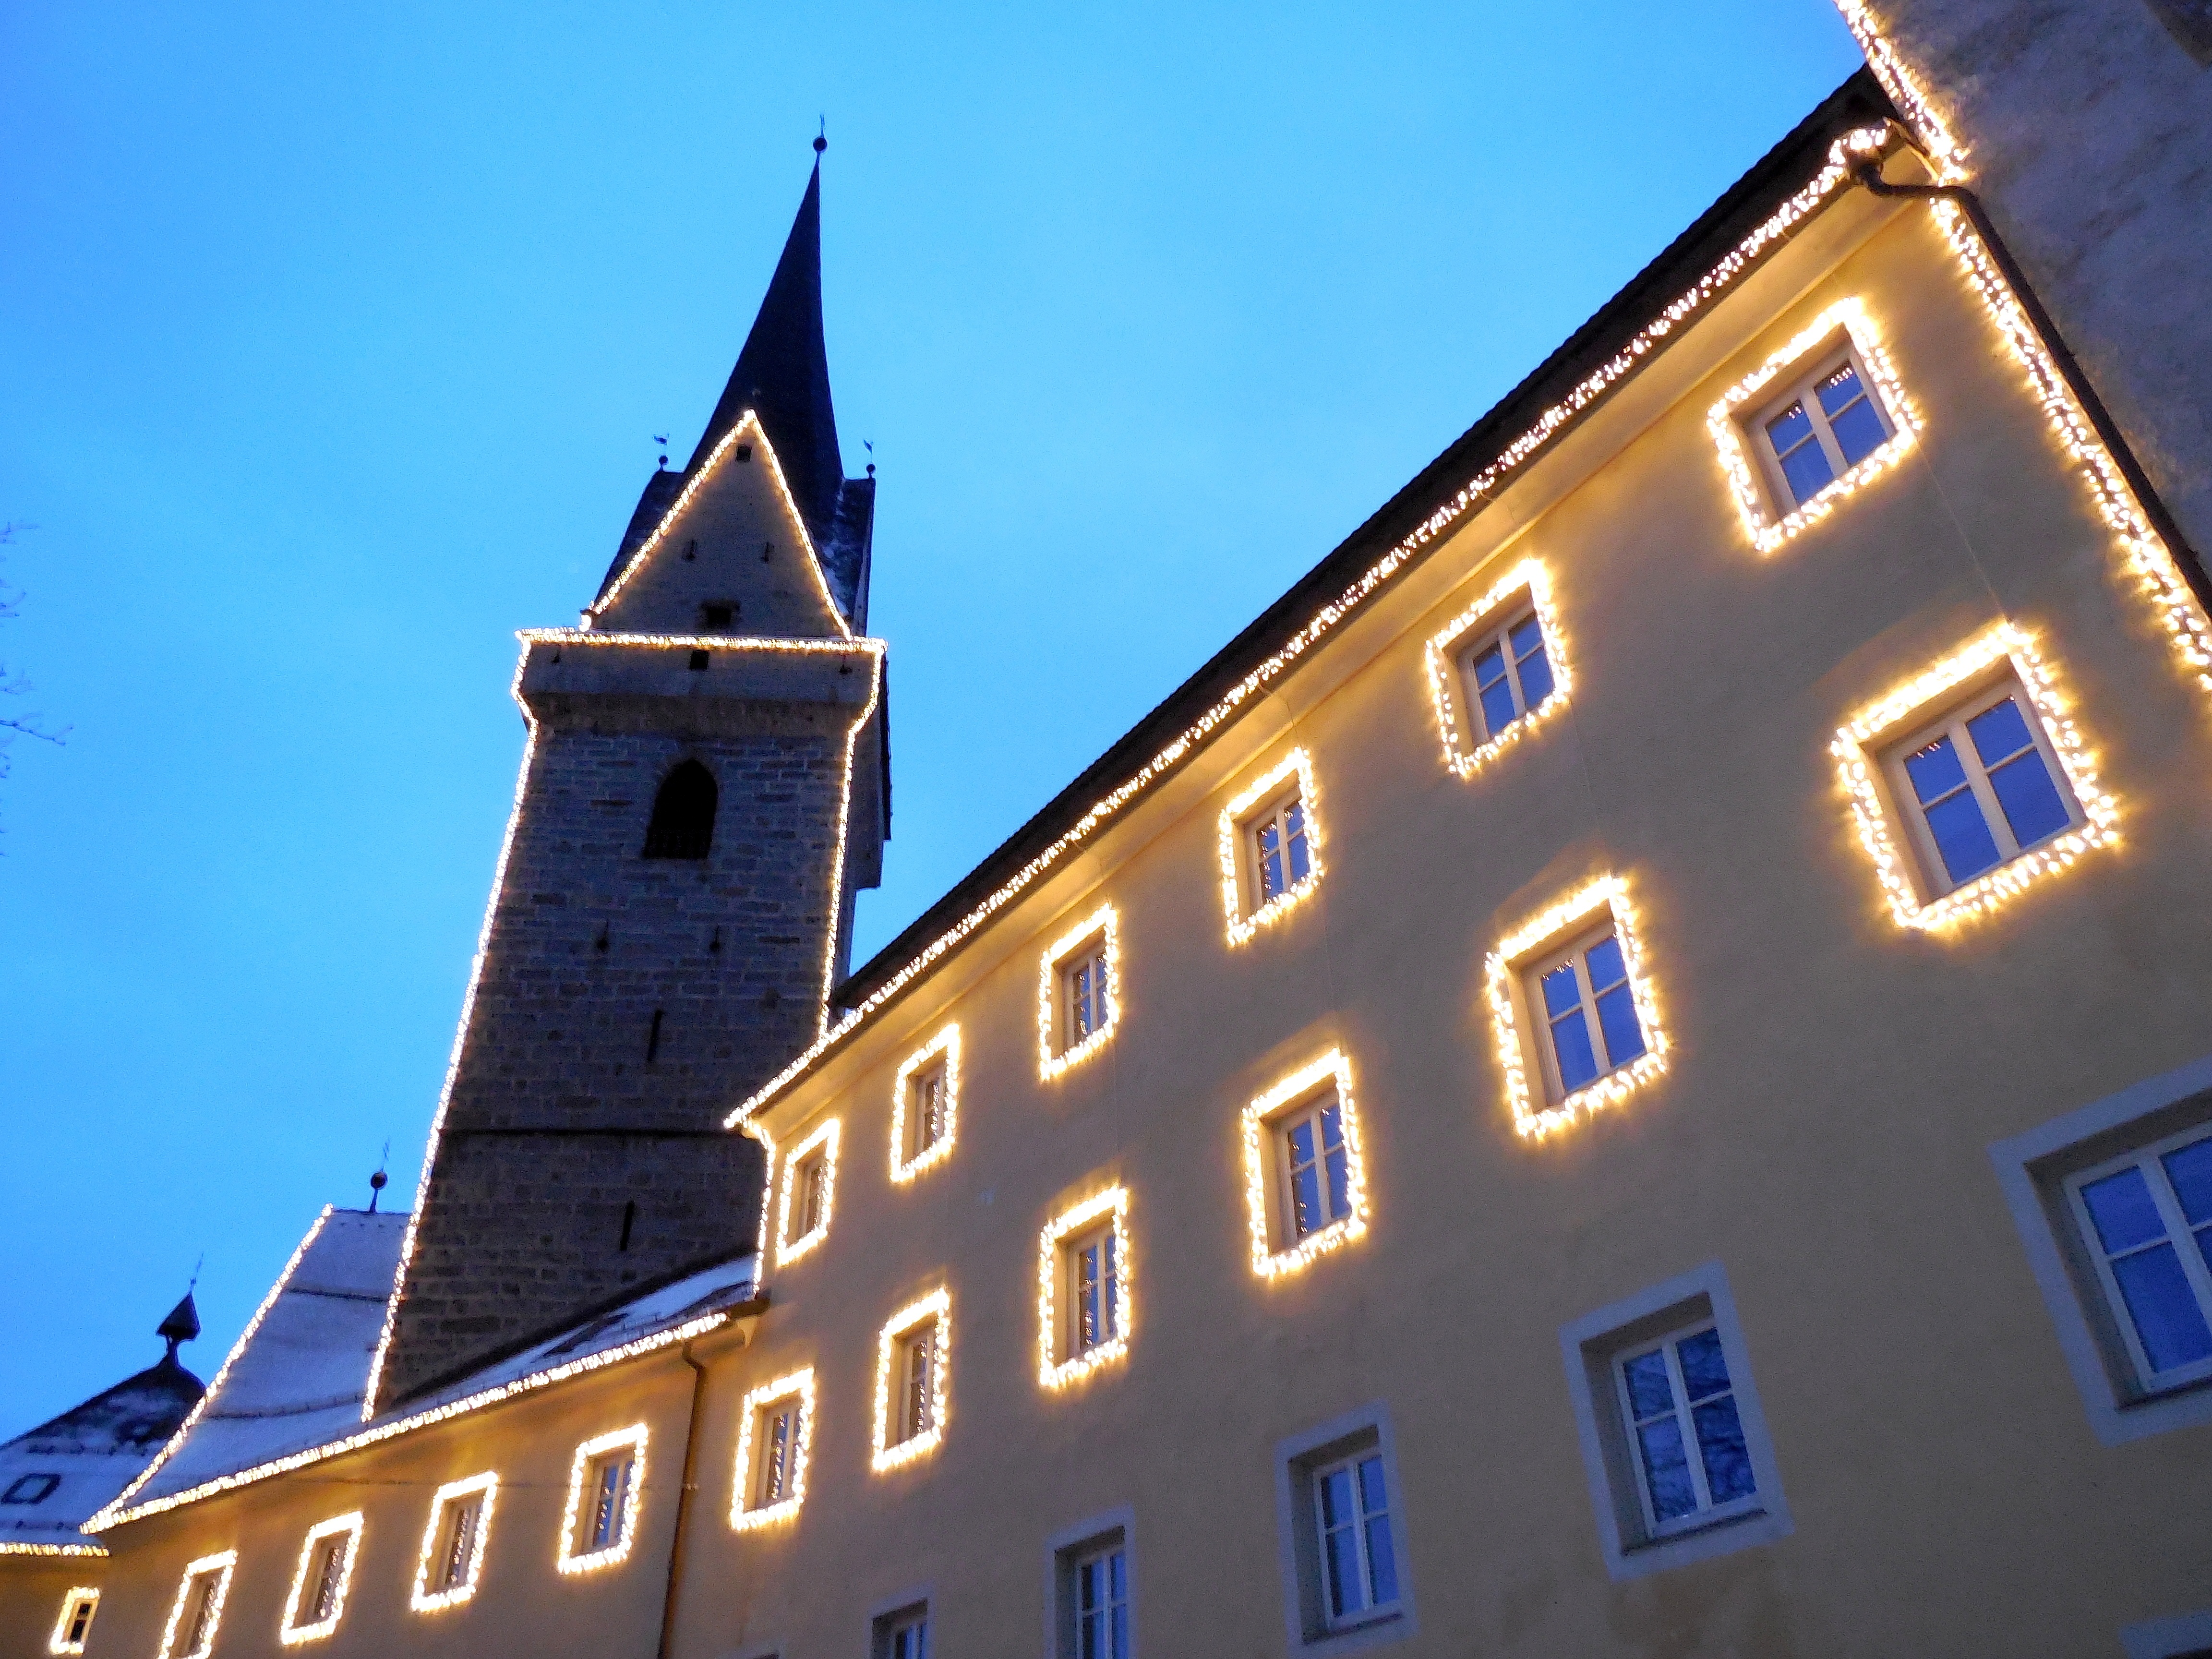
house, window, building, evening, tower, facade, blue, church, christmas, catholic, lights, windows, campanile, brunico